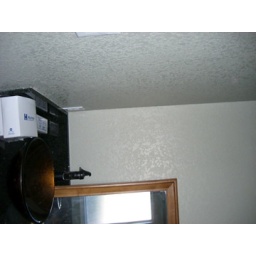
no mirror hung, towel racks, toliet paper holder, etc still in boxes